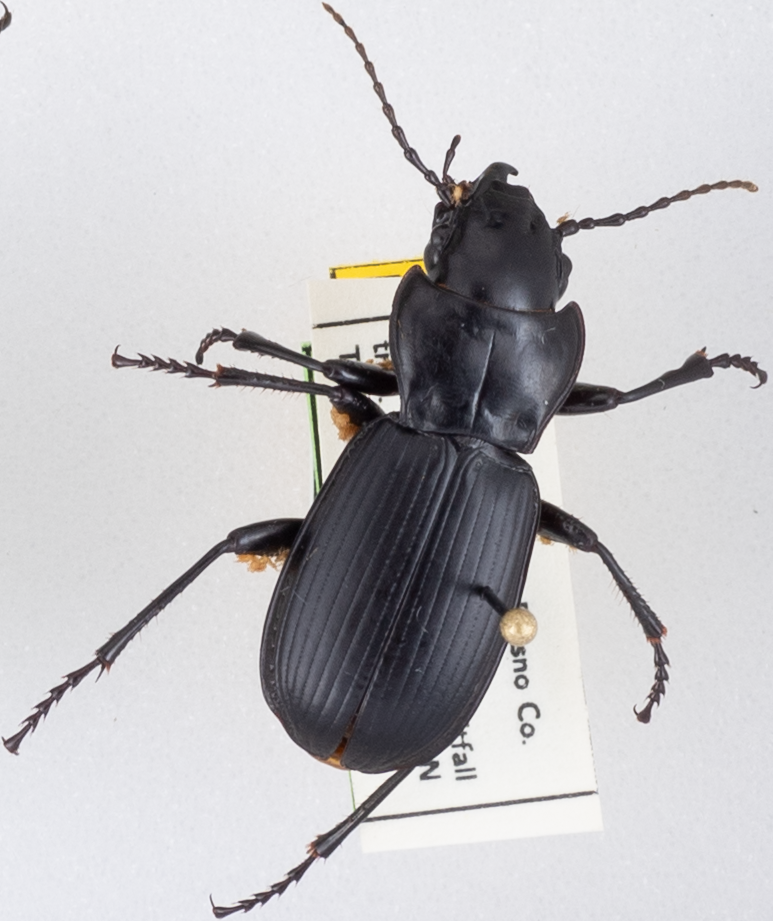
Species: Pterostichus lama
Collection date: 2021-08-03
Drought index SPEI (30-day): -2.09
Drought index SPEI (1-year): -2.09
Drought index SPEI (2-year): -2.09